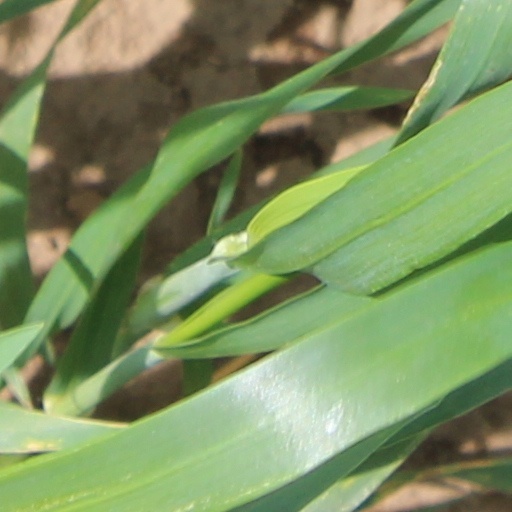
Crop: wheat